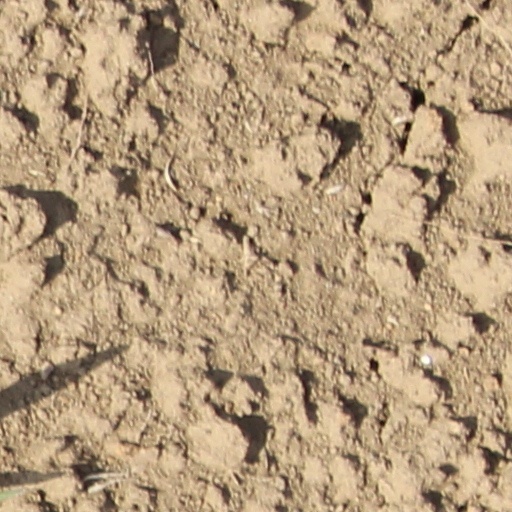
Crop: wheat